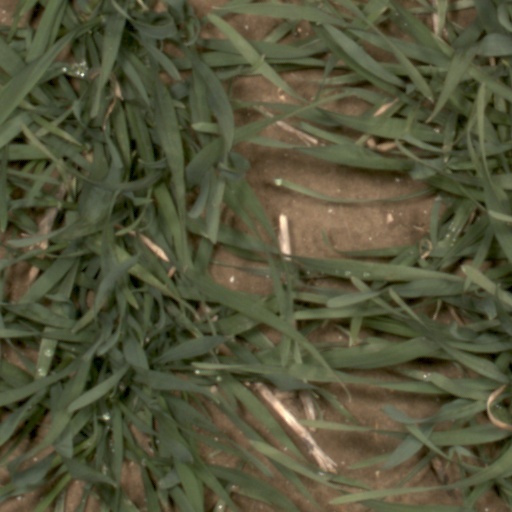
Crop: wheat